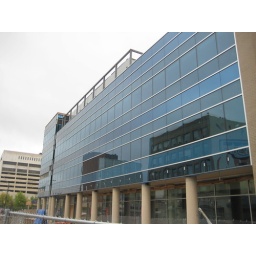
Ah yes... a new office building on 3rd Avenue South in Saskatoon.